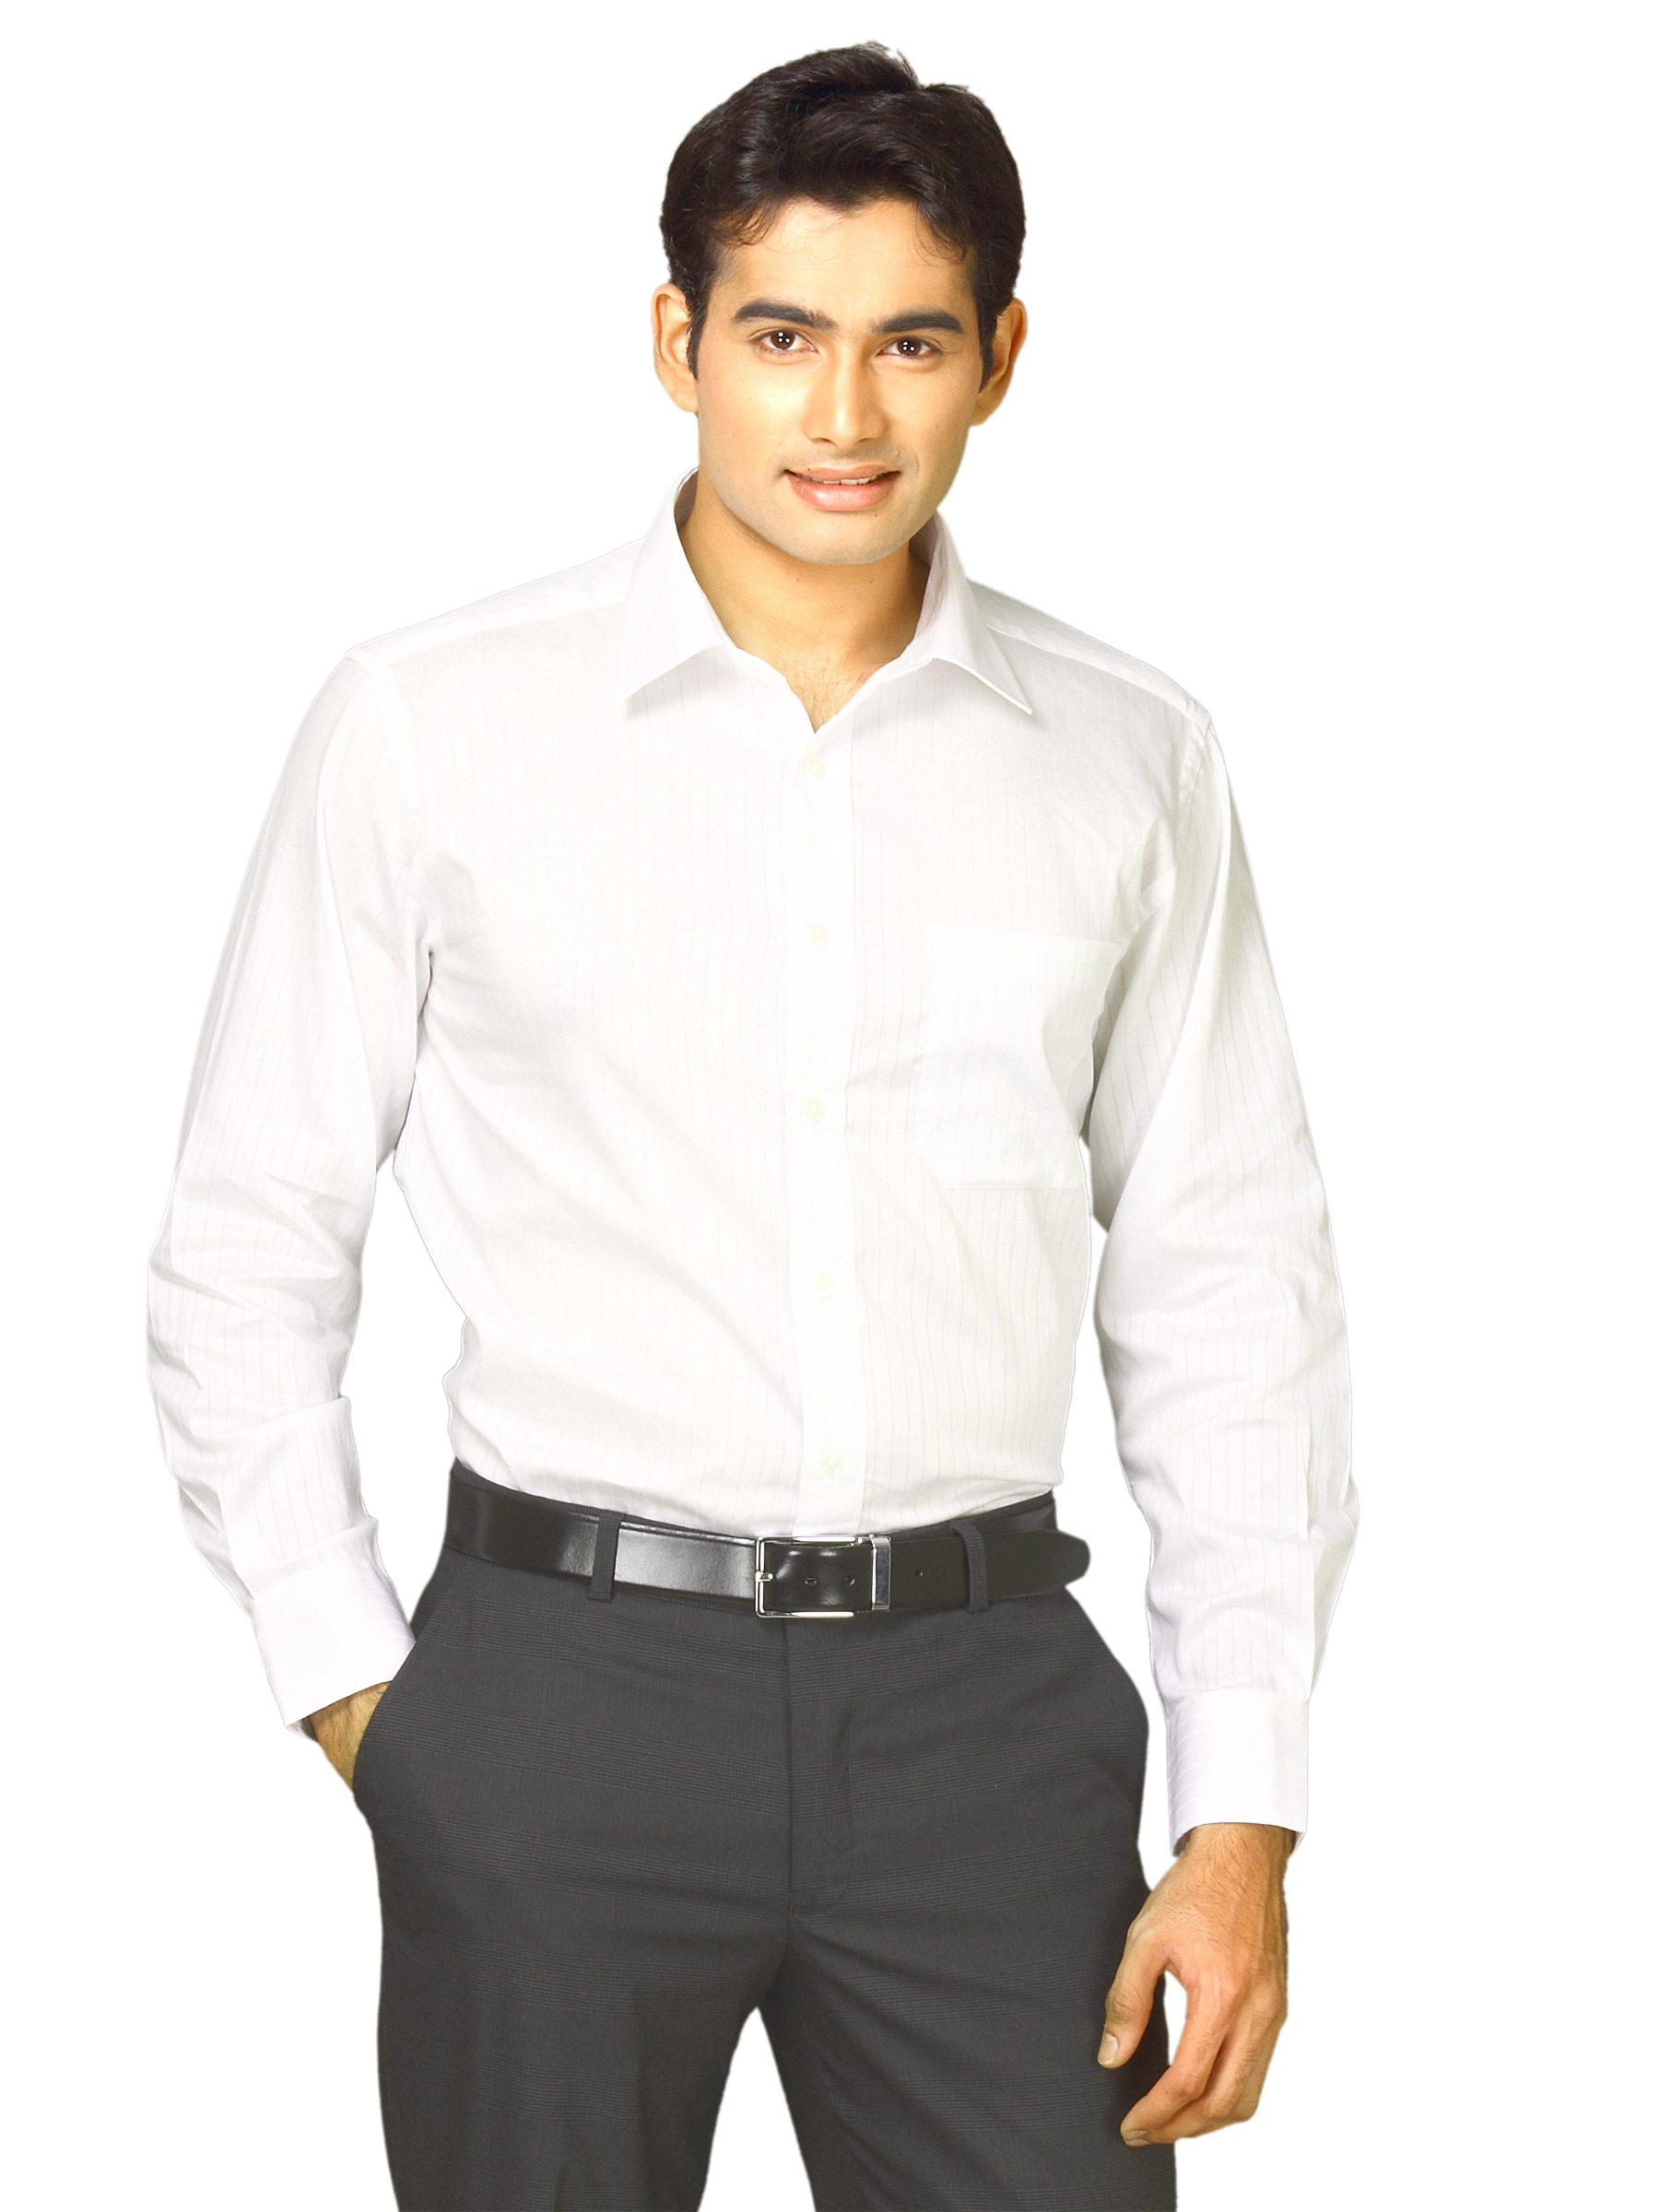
John Miller Men White Self Structure Shirts
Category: Apparel / Topwear / Shirts
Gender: Men
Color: White
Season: Fall 2011
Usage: Formal